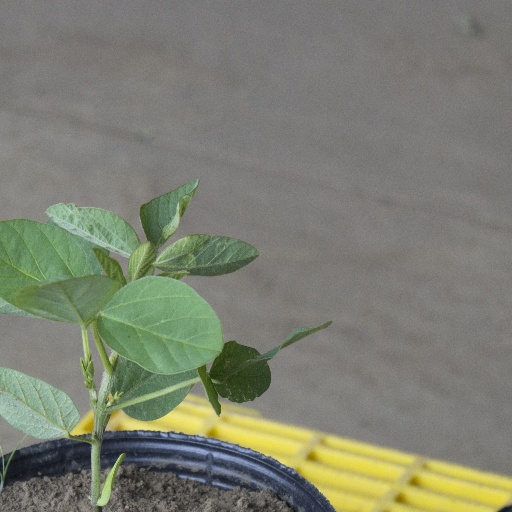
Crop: soybean